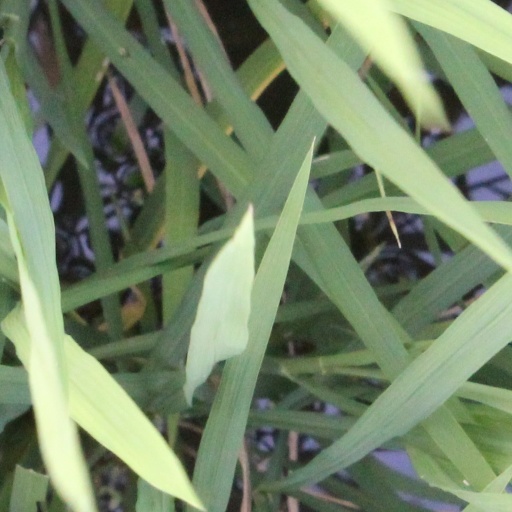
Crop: rice